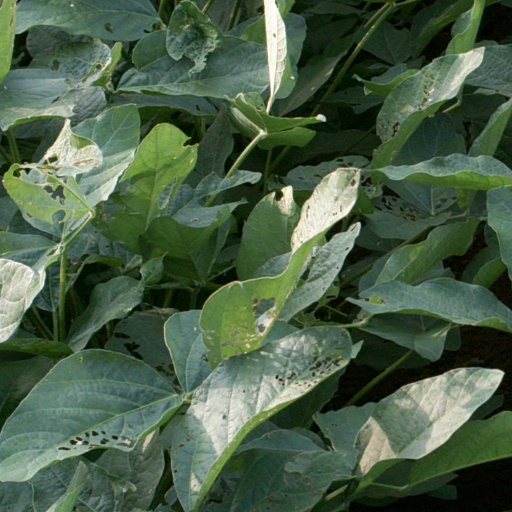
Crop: soybean